Jersey City, New Jersey

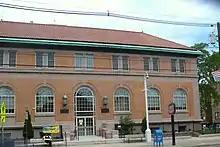
Morgan Branch Library, home of the Afro-American Historical and Cultural Society Museum

Filipino Americans, numbering 16,610 residents, made up 6.2% of Jersey City's population in 2017. The Five Corners district serves as a prominent Little Manila of Jersey City, being home to a thriving Filipino community that forms the second-largest Asian-American subgroup in the city. A variety of Filipino restaurants, shippers and freighters, doctors' offices, bakeries, stores, and even an office of The Filipino Channel have made Newark Avenue their home in recent decades. The largest Filipino-owned grocery store on the East Coast, Phil-Am Food, has been established on the avenue since 1973. An array of Filipino-owned businesses can also be found in the West Side section of the city, where many residents are of Filipino descent. In 2006, Red Ribbon Bakeshop, one of the Philippines' most famous food chains, opened its first branch on the East Coast: a new pastry outlet in Jersey City. Manila Avenue in Downtown Jersey City was named for the Philippine capital city because of the many Filipinos who built their homes on the street during the 1970s. A memorial dedicated to the Filipino-American veterans of the Vietnam War was built in a small square on Manila Avenue. A park and statue dedicated to Jose P. Rizal, a national hero of the Philippines, are also located in Downtown Jersey City. Furthermore, Jersey City hosts the annual Philippine–American Friendship Day Parade along West Side Avenue ending at Lincoln Park with a day long festival, an event that occurs yearly on the last Sunday in June. The City Hall of Jersey City raises the Philippine flag in correlation with this event and as a tribute to the contributions of the local Filipino community. The city's annual Santacruzan procession has taken place since 1977 along Manila Avenue.